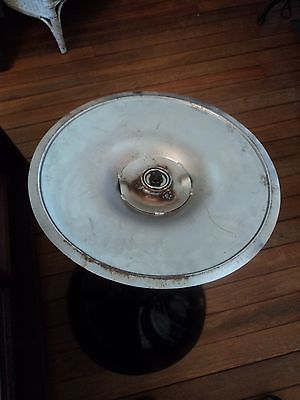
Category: chair